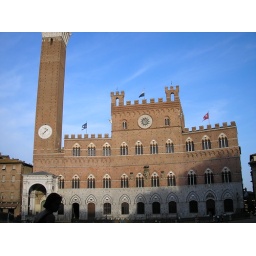
clock tower in sienna.JPG